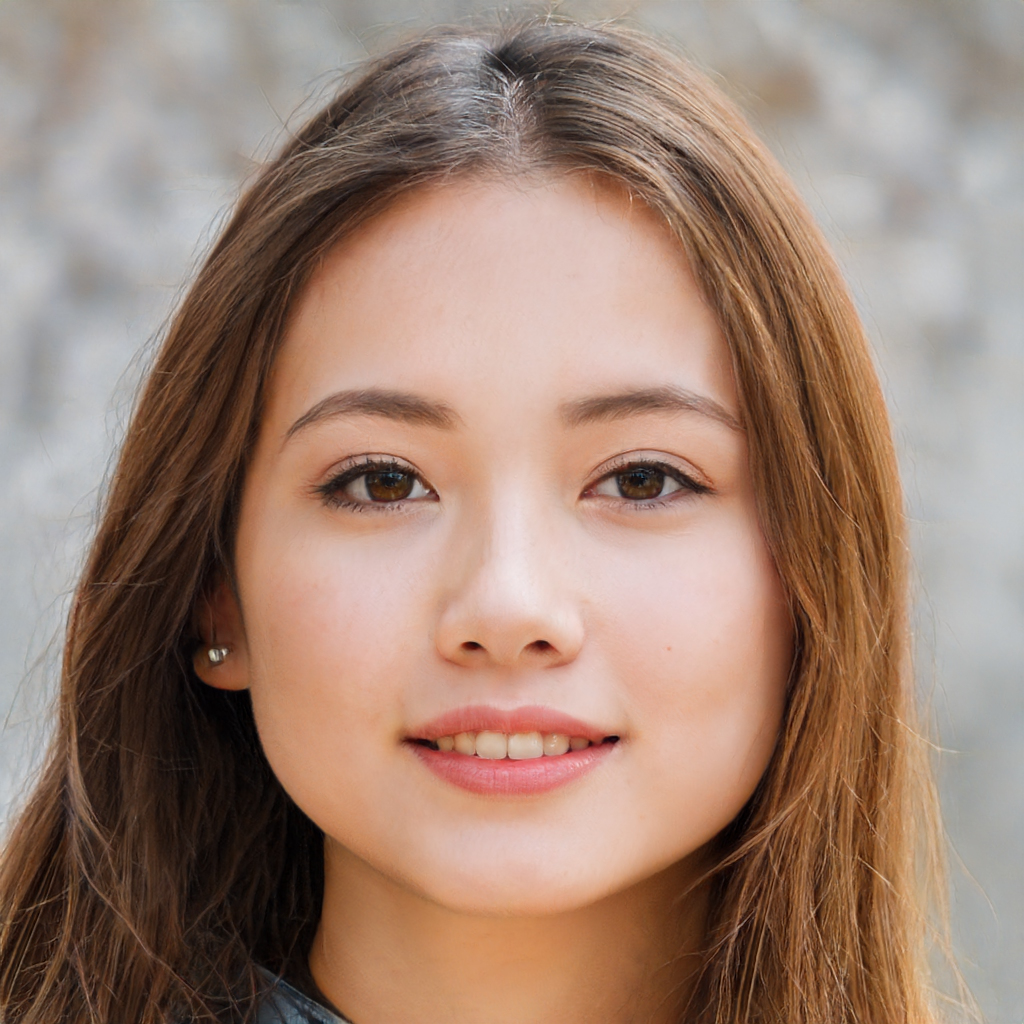
Gender: Female